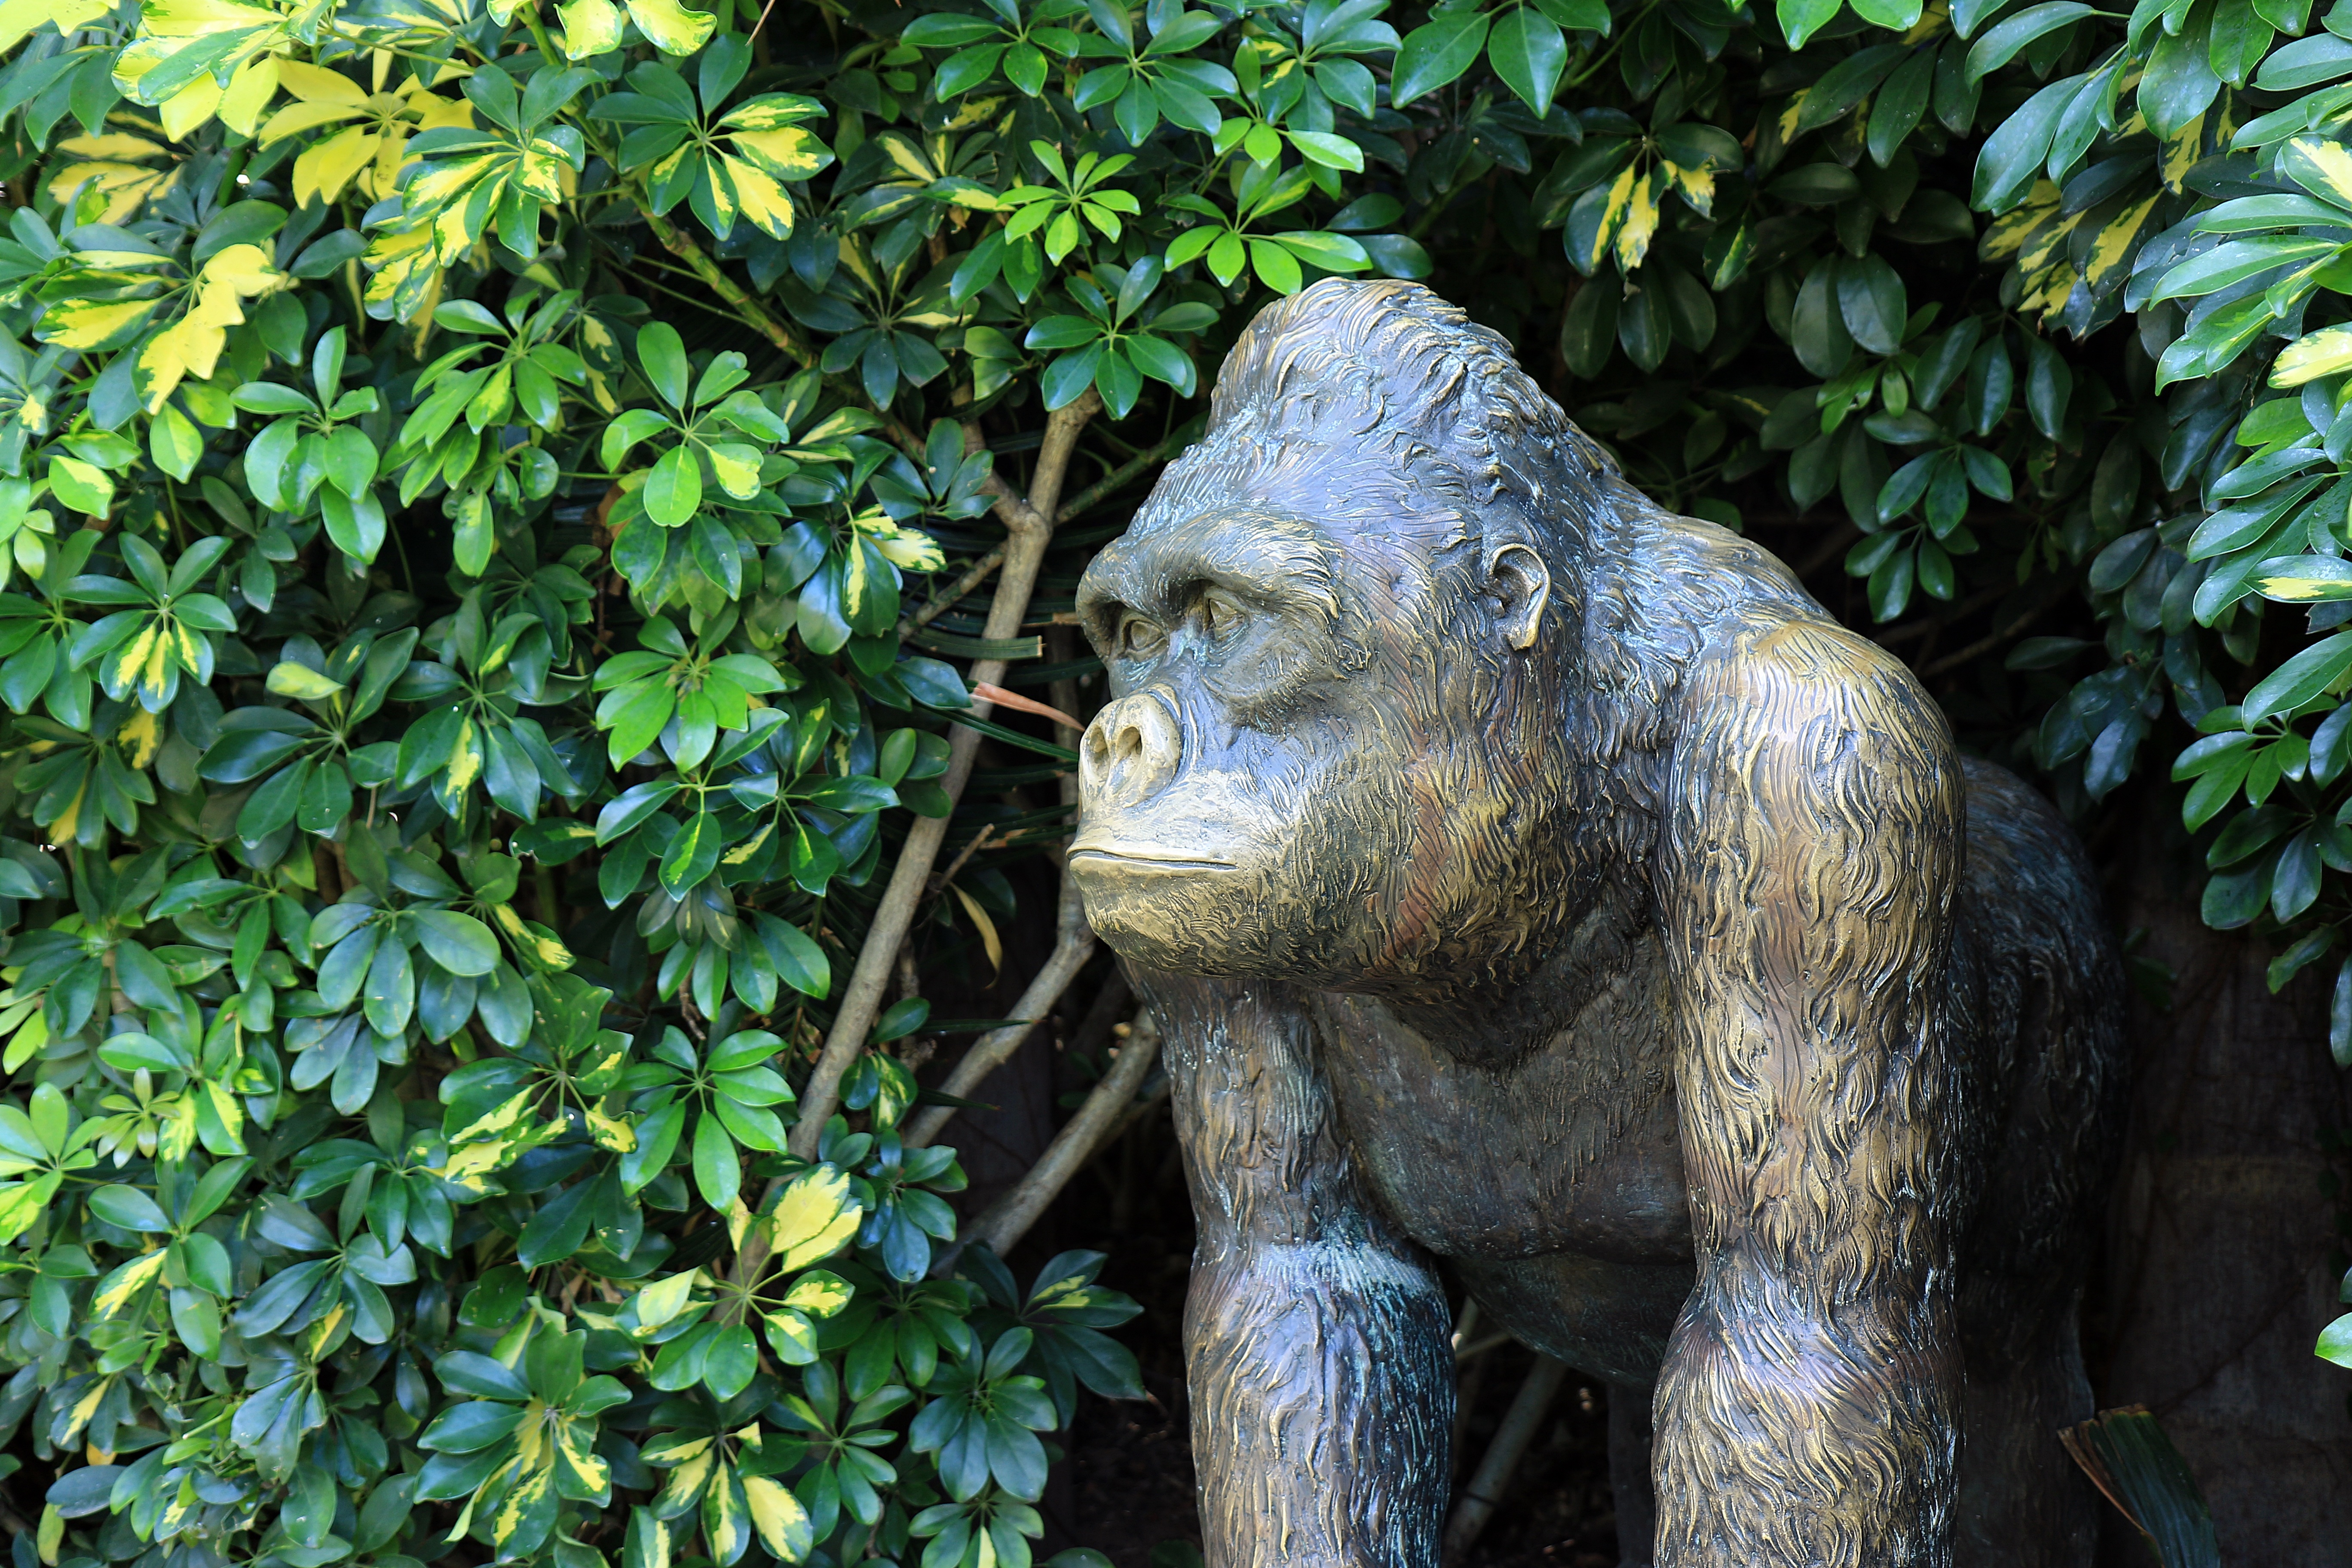
tree, forest, branch, plant, leaf, animal, monument, wildlife, statue, zoo, jungle, mammal, reptile, garden, monkey, fauna, primate, gorilla, sculpture, rainforest, tenerife, organism, loro park, zoological garden